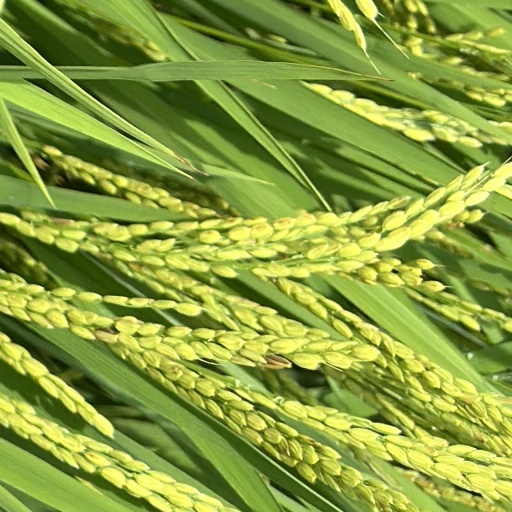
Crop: rice